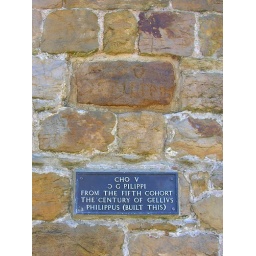
Roman inscription on a stone in the wall of a barn at Willowford Farm